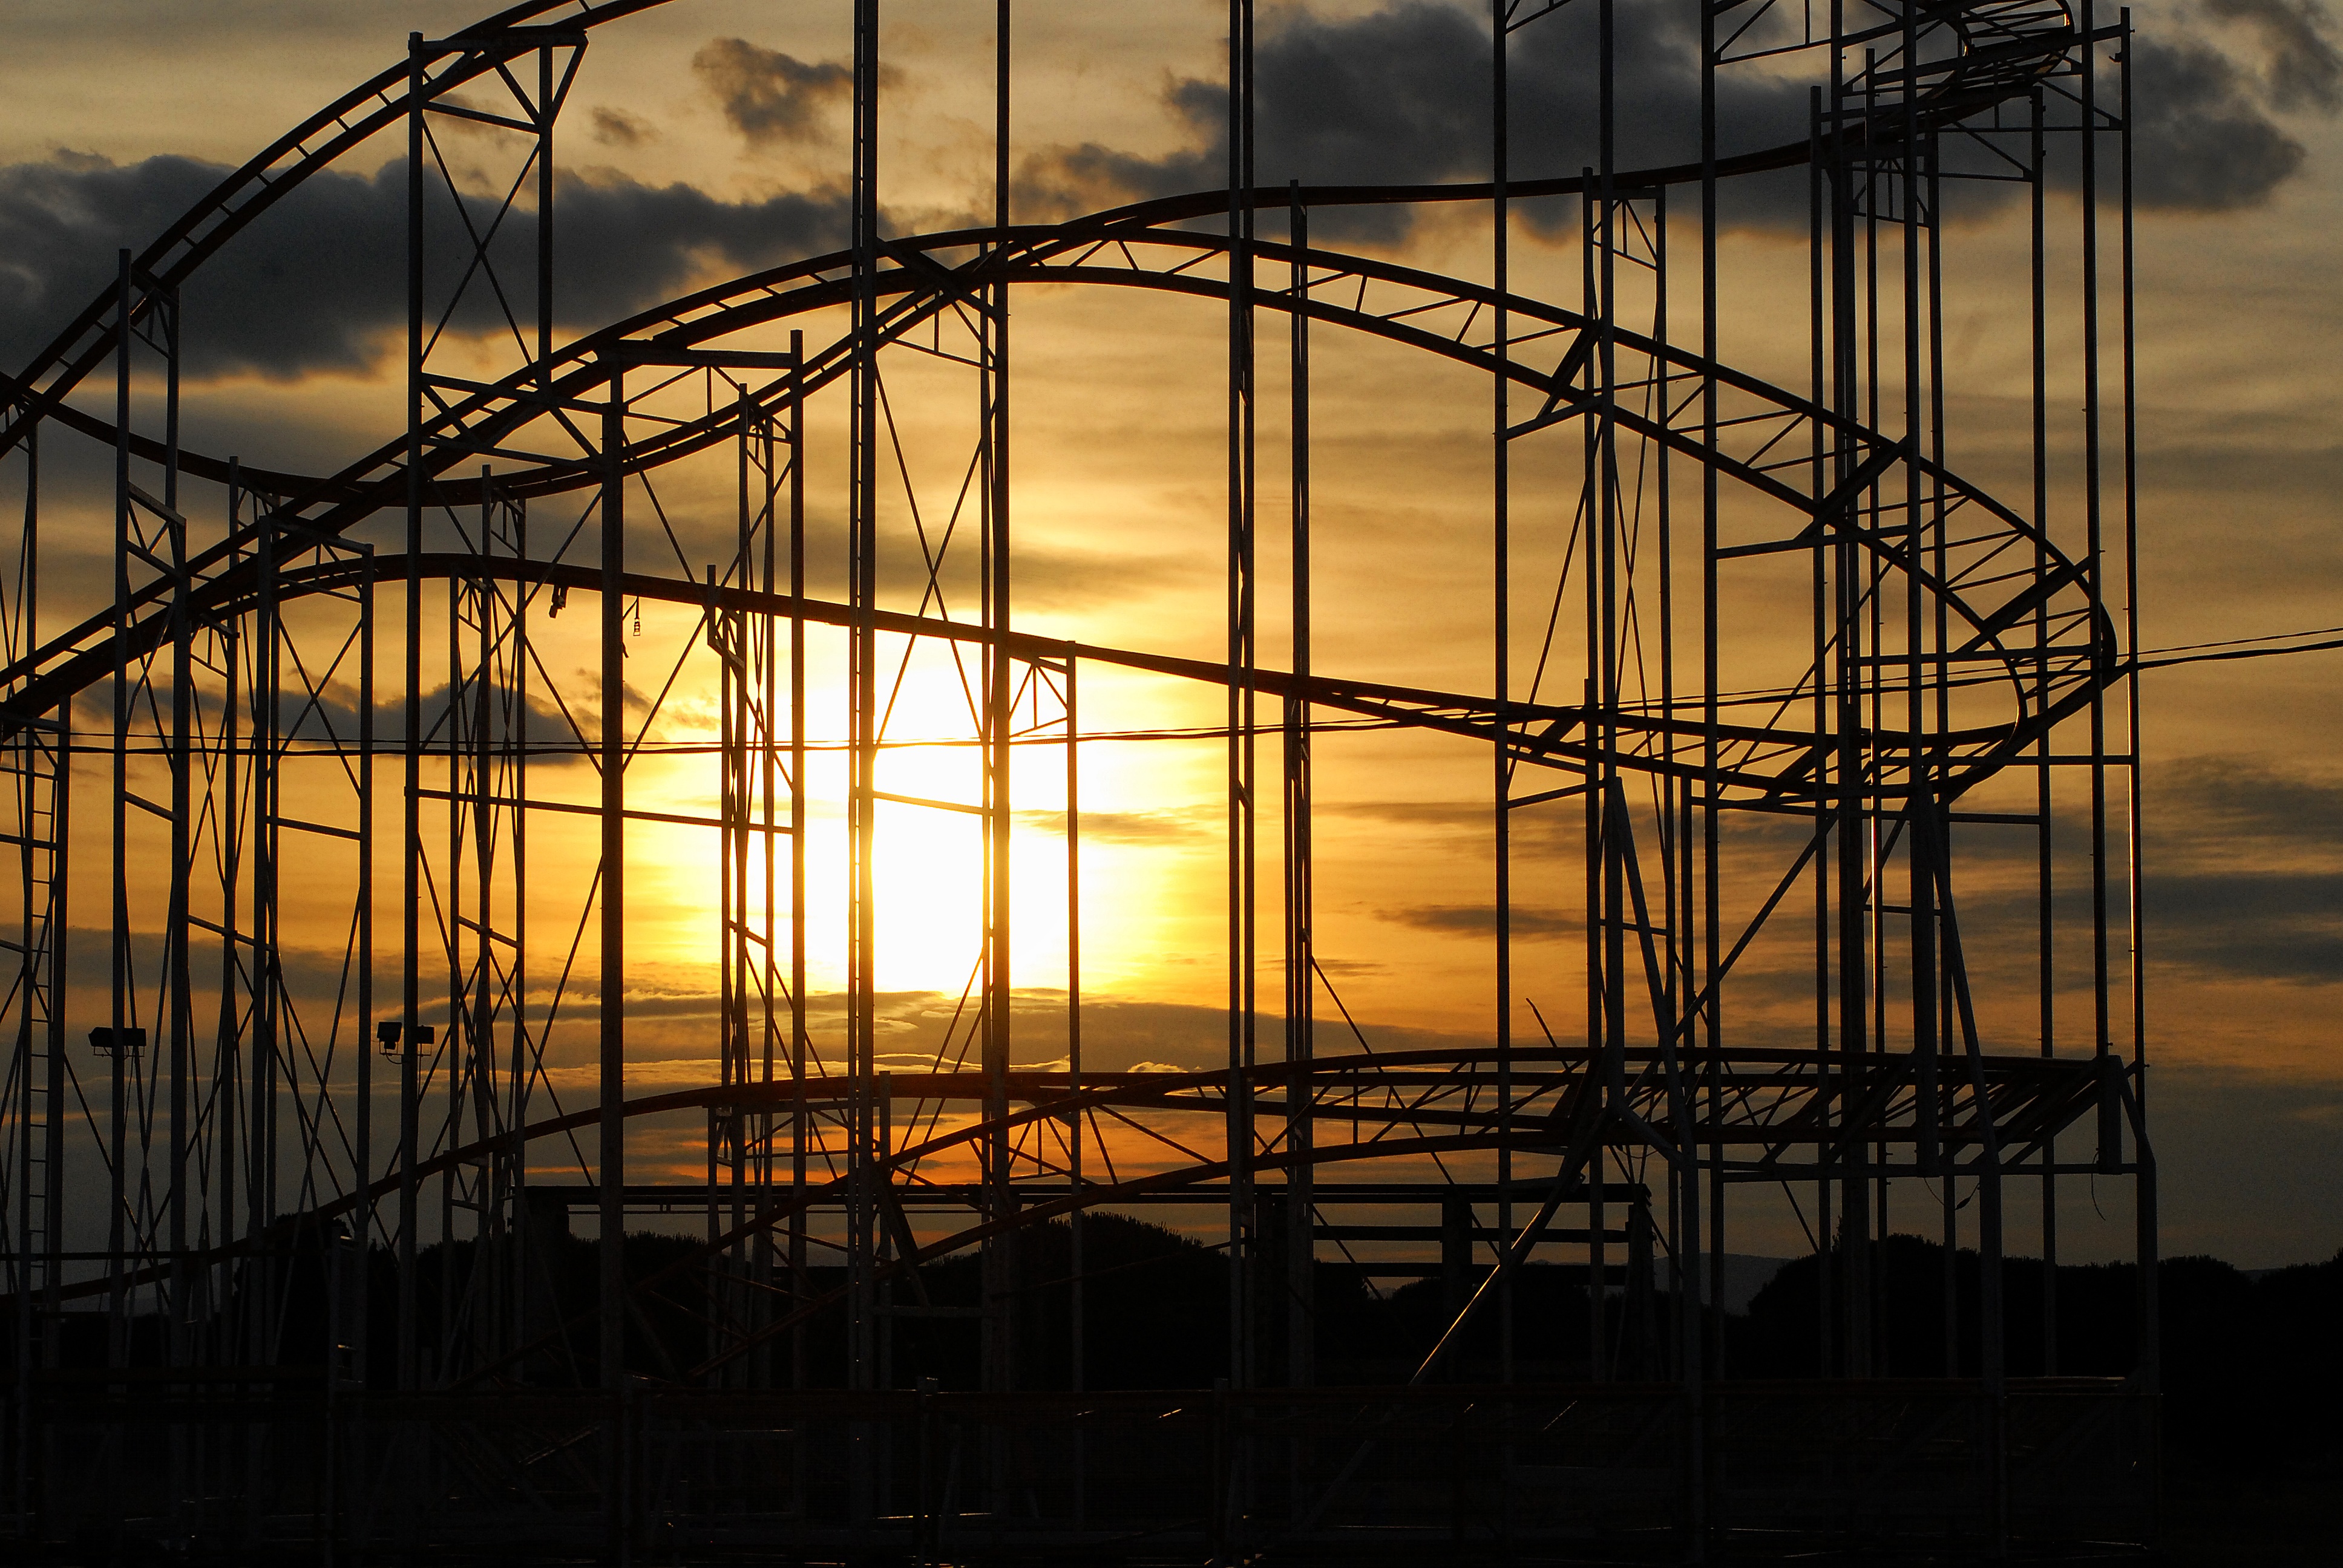
light, cloud, sky, sunrise, sunset, night, sunlight, morning, dusk, evening, twilight, line, reflection, color, darkness, industry, roller coaster, theme park, clouds, shape, leave, evening sky